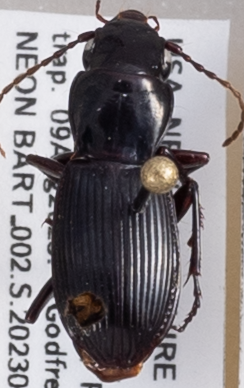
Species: Pterostichus rostratus
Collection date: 2023-08-09
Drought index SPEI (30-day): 1.642
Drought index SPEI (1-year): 1.69
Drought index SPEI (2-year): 0.484